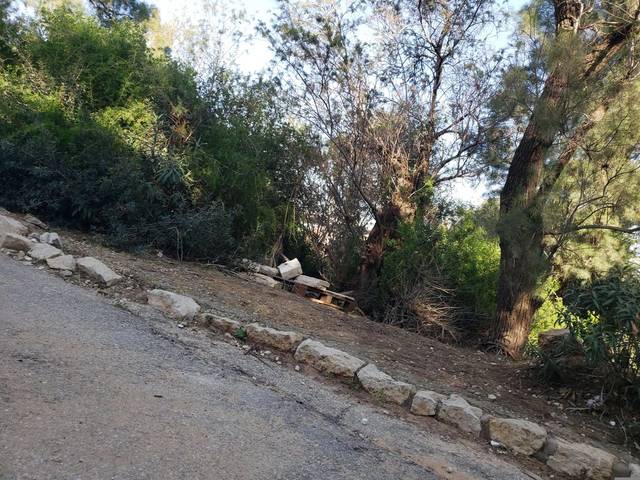
Region: Israel
Coordinates: 32.054, 34.754